Frederick Hammersley (born 1824)

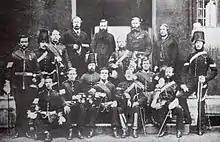
Archibald MacLaren (back row holding hat) and Captain Hammersley (in door, right) with the twelve NCO's and two of MacLaren's assistants at the Oxford Gymnasium (1860)

It was thought that the officer who would be in charge of overseeing the new fitness training should undergo the same training as his men. As a result, he and twelve carefully selected non-commissioned officers (NCOs), chosen for their unexceptional physical stature (who later became known as the Twelve Apostles), were put through a twelve month course of physical training at the University of Oxford under the PT specialist and educator Archibald MacLaren (1820–1884) who had trained in Europe and who in 1858 had opened a renowned gymnasium in Oxford where he taught fencing and gymnastics. On completing the course it was apparent that each man's physical fitness had considerably improved and they became the foundation of what was to be called the Army Gymnastic Staff (AGS). Today this is the Royal Army Physical Training Corps.